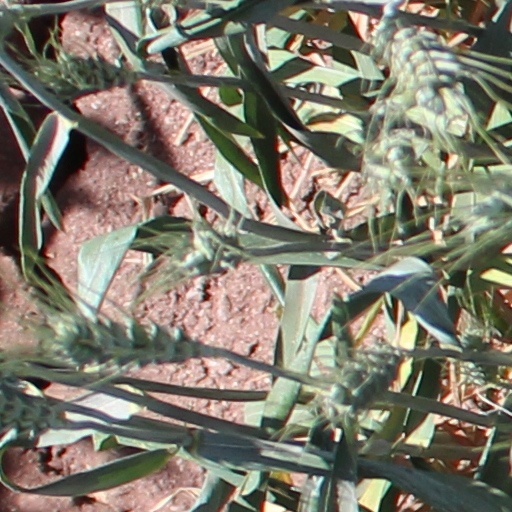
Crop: wheat